John Beith

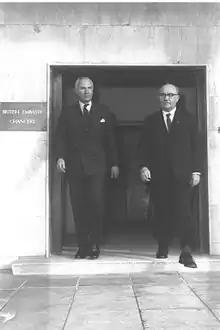
Ambassador John Beith and P.M. Levi Eshkol leaving the British embassy in Tel Aviv, 1965

Sir John Beith (4 April 1914 – 4 September 2000) was a British diplomat, ambassador to Israel and Belgium.